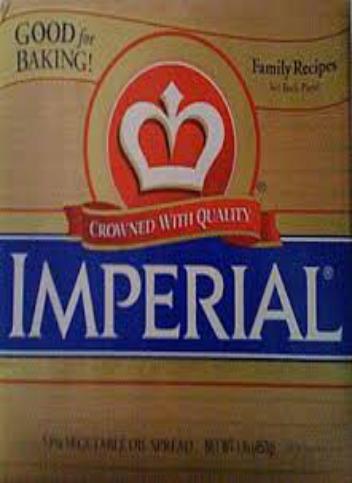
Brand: Imperial Margarine
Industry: Food